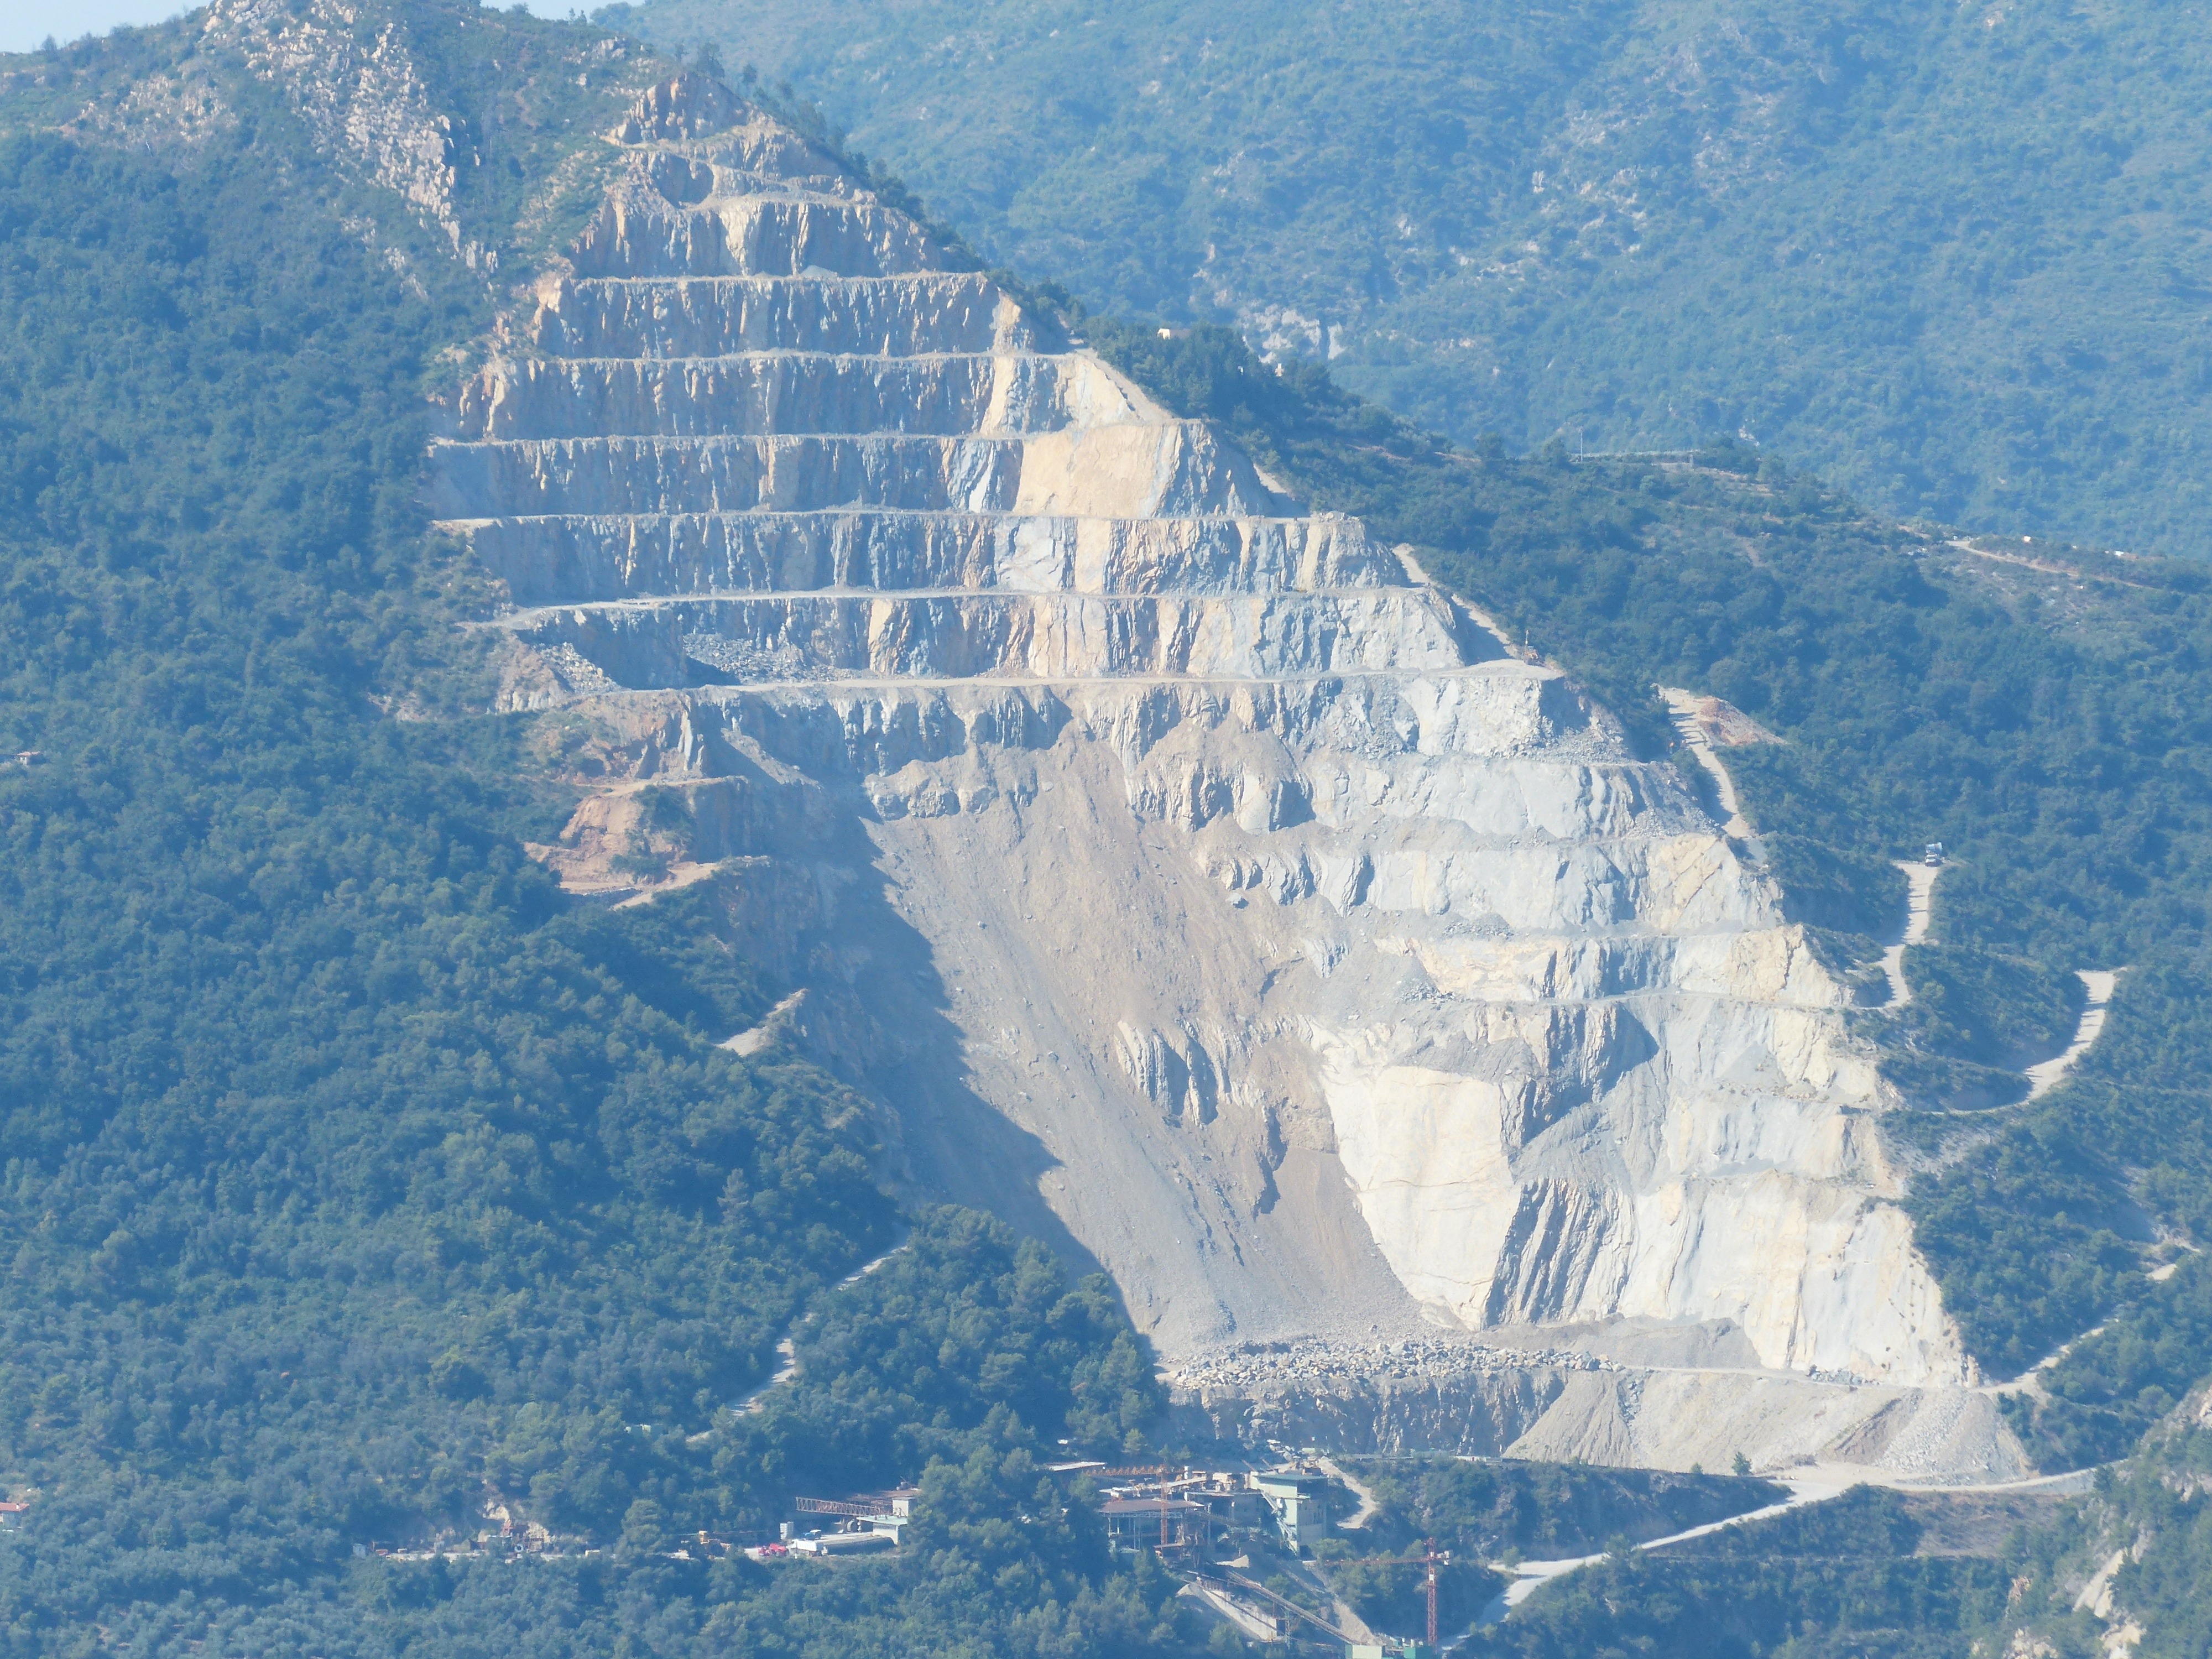
rock, mountain, sky, road, white, mountain range, pebble, rock wall, ridge, summit, crash, building material, geology, gravel, alps, landscapes, marble, escarpment, limestone, cirque, quarry, elevation, pit, devastation, mineral, mining, exploitation, bird's eye view, resources, removal, aerial photography, commodity, mountain pass, open pit mining, hill station, rock edge, glacial landform, geological phenomenon, stone locations, depletion, mountain edge, mount scenery, loose gravel